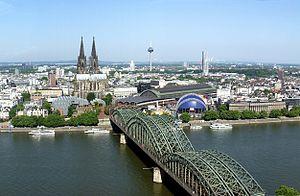
Dans le tableau qui suit sont répertoriées les villes allemandes de plus de 50 000 habitants, l'évolution de leur population au travers des années 1980, 1990, 2000 et 2010, ainsi que le Land auquel elles appartiennent. Ces chiffres tiennent compte du territoire et des frontières politiques de la ville, sans englober les périphéries politiquement indépendantes.
L'Allemagne, en forme longue la République fédérale d'Allemagne abrégée en RFA, est un État d'Europe centrale, entouré par la mer du Nord, le Danemark et la mer Baltique au nord, par la Pologne à l'est-nord-est, par la Tchéquie à l'est-sud-est, par l'Autriche au sud-sud-est, par la Suisse au sud-sud-ouest, par la France au sud-ouest, par la Belgique et le Luxembourg à l'ouest, enfin par les Pays-Bas à l'ouest-nord-ouest. Décentralisée et fédérale, l'Allemagne compte quatre métropoles de plus d'un million d'habitants : la capitale Berlin, ainsi que Hambourg, Munich et Cologne. Le siège du gouvernement est situé dans la ville de Berlin et dans la ville fédérale de Bonn. Francfort-sur-le-Main est considérée comme la capitale financière de l'Allemagne : dans cette ville se trouve le siège de la BCE.